Telethon

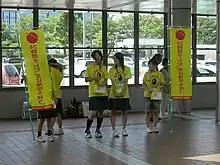
Fundraising for "24 Hour Television" at Kanazawa-Bunko Station, 2007

In Japan, Nippon Television hosts its annual telethon titled "24 Hour Television: "Love Saves the Earth"" (Niju-yojikan Terebi: "Ai wa Chikyū o Sukū") during the final weekend of August, broadcast live from the Ryōgoku Kokugikan arena. Started in 1978, its objective is to raise funds for various charities that aid the sick, the handicapped, victims of war and natural disasters around the world and environmental programmes. Every year, during the live broadcast, a popular television personality attempts to run a 100 km marathon for this worthy cause. Despite its title, the telethon runs for approximately 27 hours.